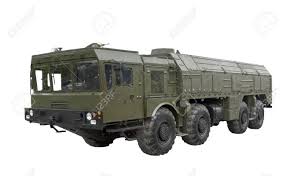
Label: Air Defense